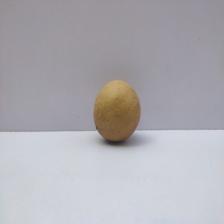
Size: Medium